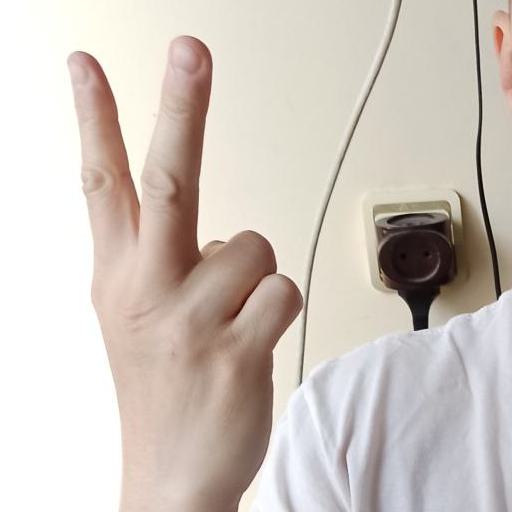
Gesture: peace_inverted